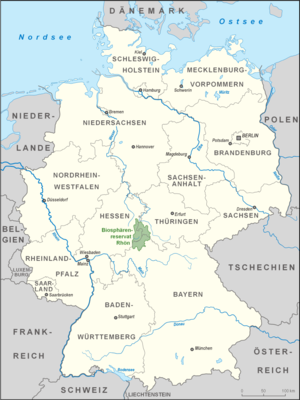
La réserve de biosphère de la Rhön est une réserve de biosphère située dans la zone montagneuse de la Rhön en Allemagne. Elle est reconnue par l'Unesco en 1991 puis étendue en 2014.